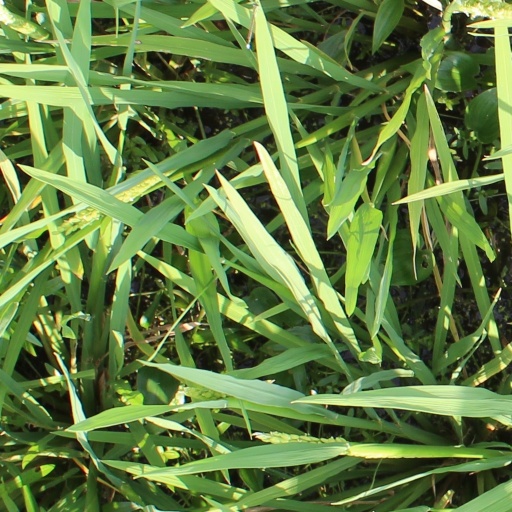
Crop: rice